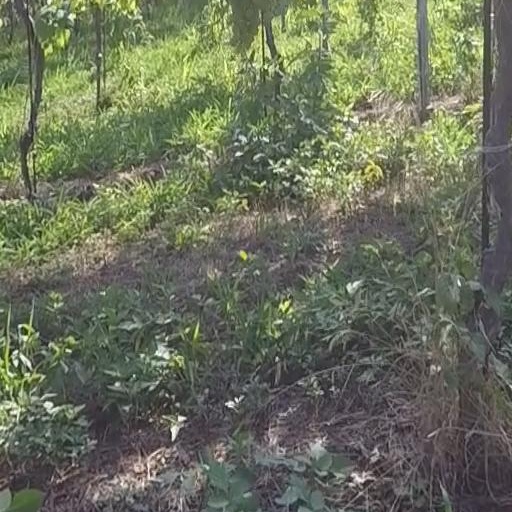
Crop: grape